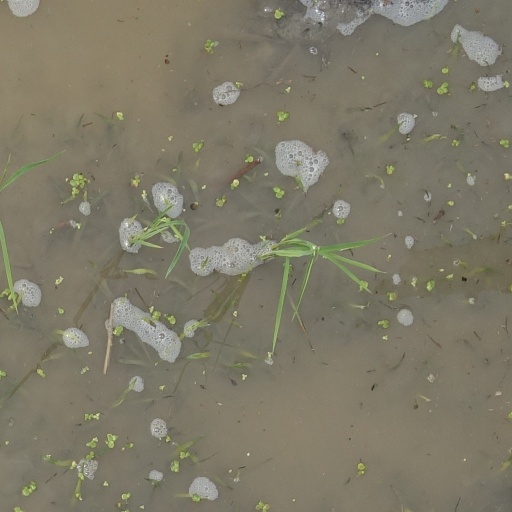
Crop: rice